Answer in natural language. Which object is closer to the camera taking this photo, sixdrawer dresser in gray (highlighted by a blue box) or modern black leather chair (highlighted by a green box)? Choose between the following options: sixdrawer dresser in gray (highlighted by a blue box) or modern black leather chair (highlighted by a green box)
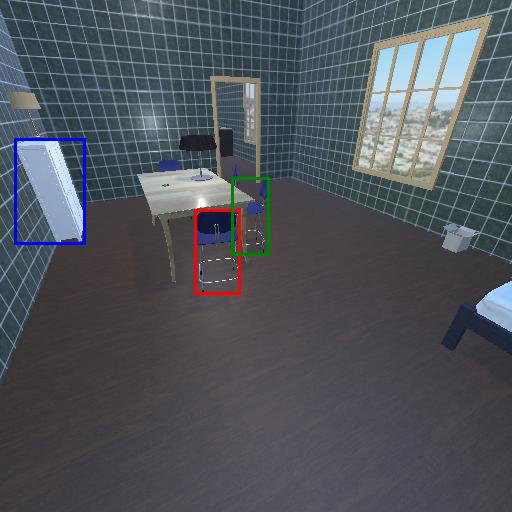
<answer>modern black leather chair (highlighted by a green box)</answer>